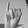
ASL letter: I